At the Center of the Storm

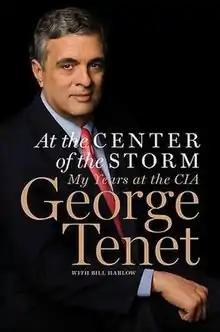
Book cover

At the Center of the Storm: My Years at the CIA is a memoir co-written by former Director of the Central Intelligence Agency George Tenet with Bill Harlow, former CIA Director of Public Affairs. The book was released on April 30, 2007 and outlines Tenet's version of 9/11, the War on Terrorism, the 2001 War in Afghanistan, the run-up to the 2003 Iraq war, rough interrogation and other events.